Carlos Tayag

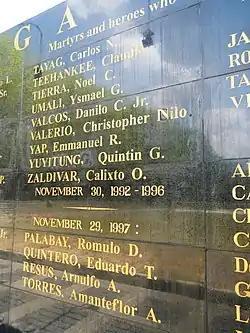
Detail of the Wall of Remembrance at the Bantayog ng mga Bayani, showing names from the first batch of Bantayog Honorees, including that of Carlos Tayag.

Carlos "Caloy" Nuqui Tayag (August 24, 1942disappeared August 17, 1976) was a Filipino Benedictine deacon and activist.